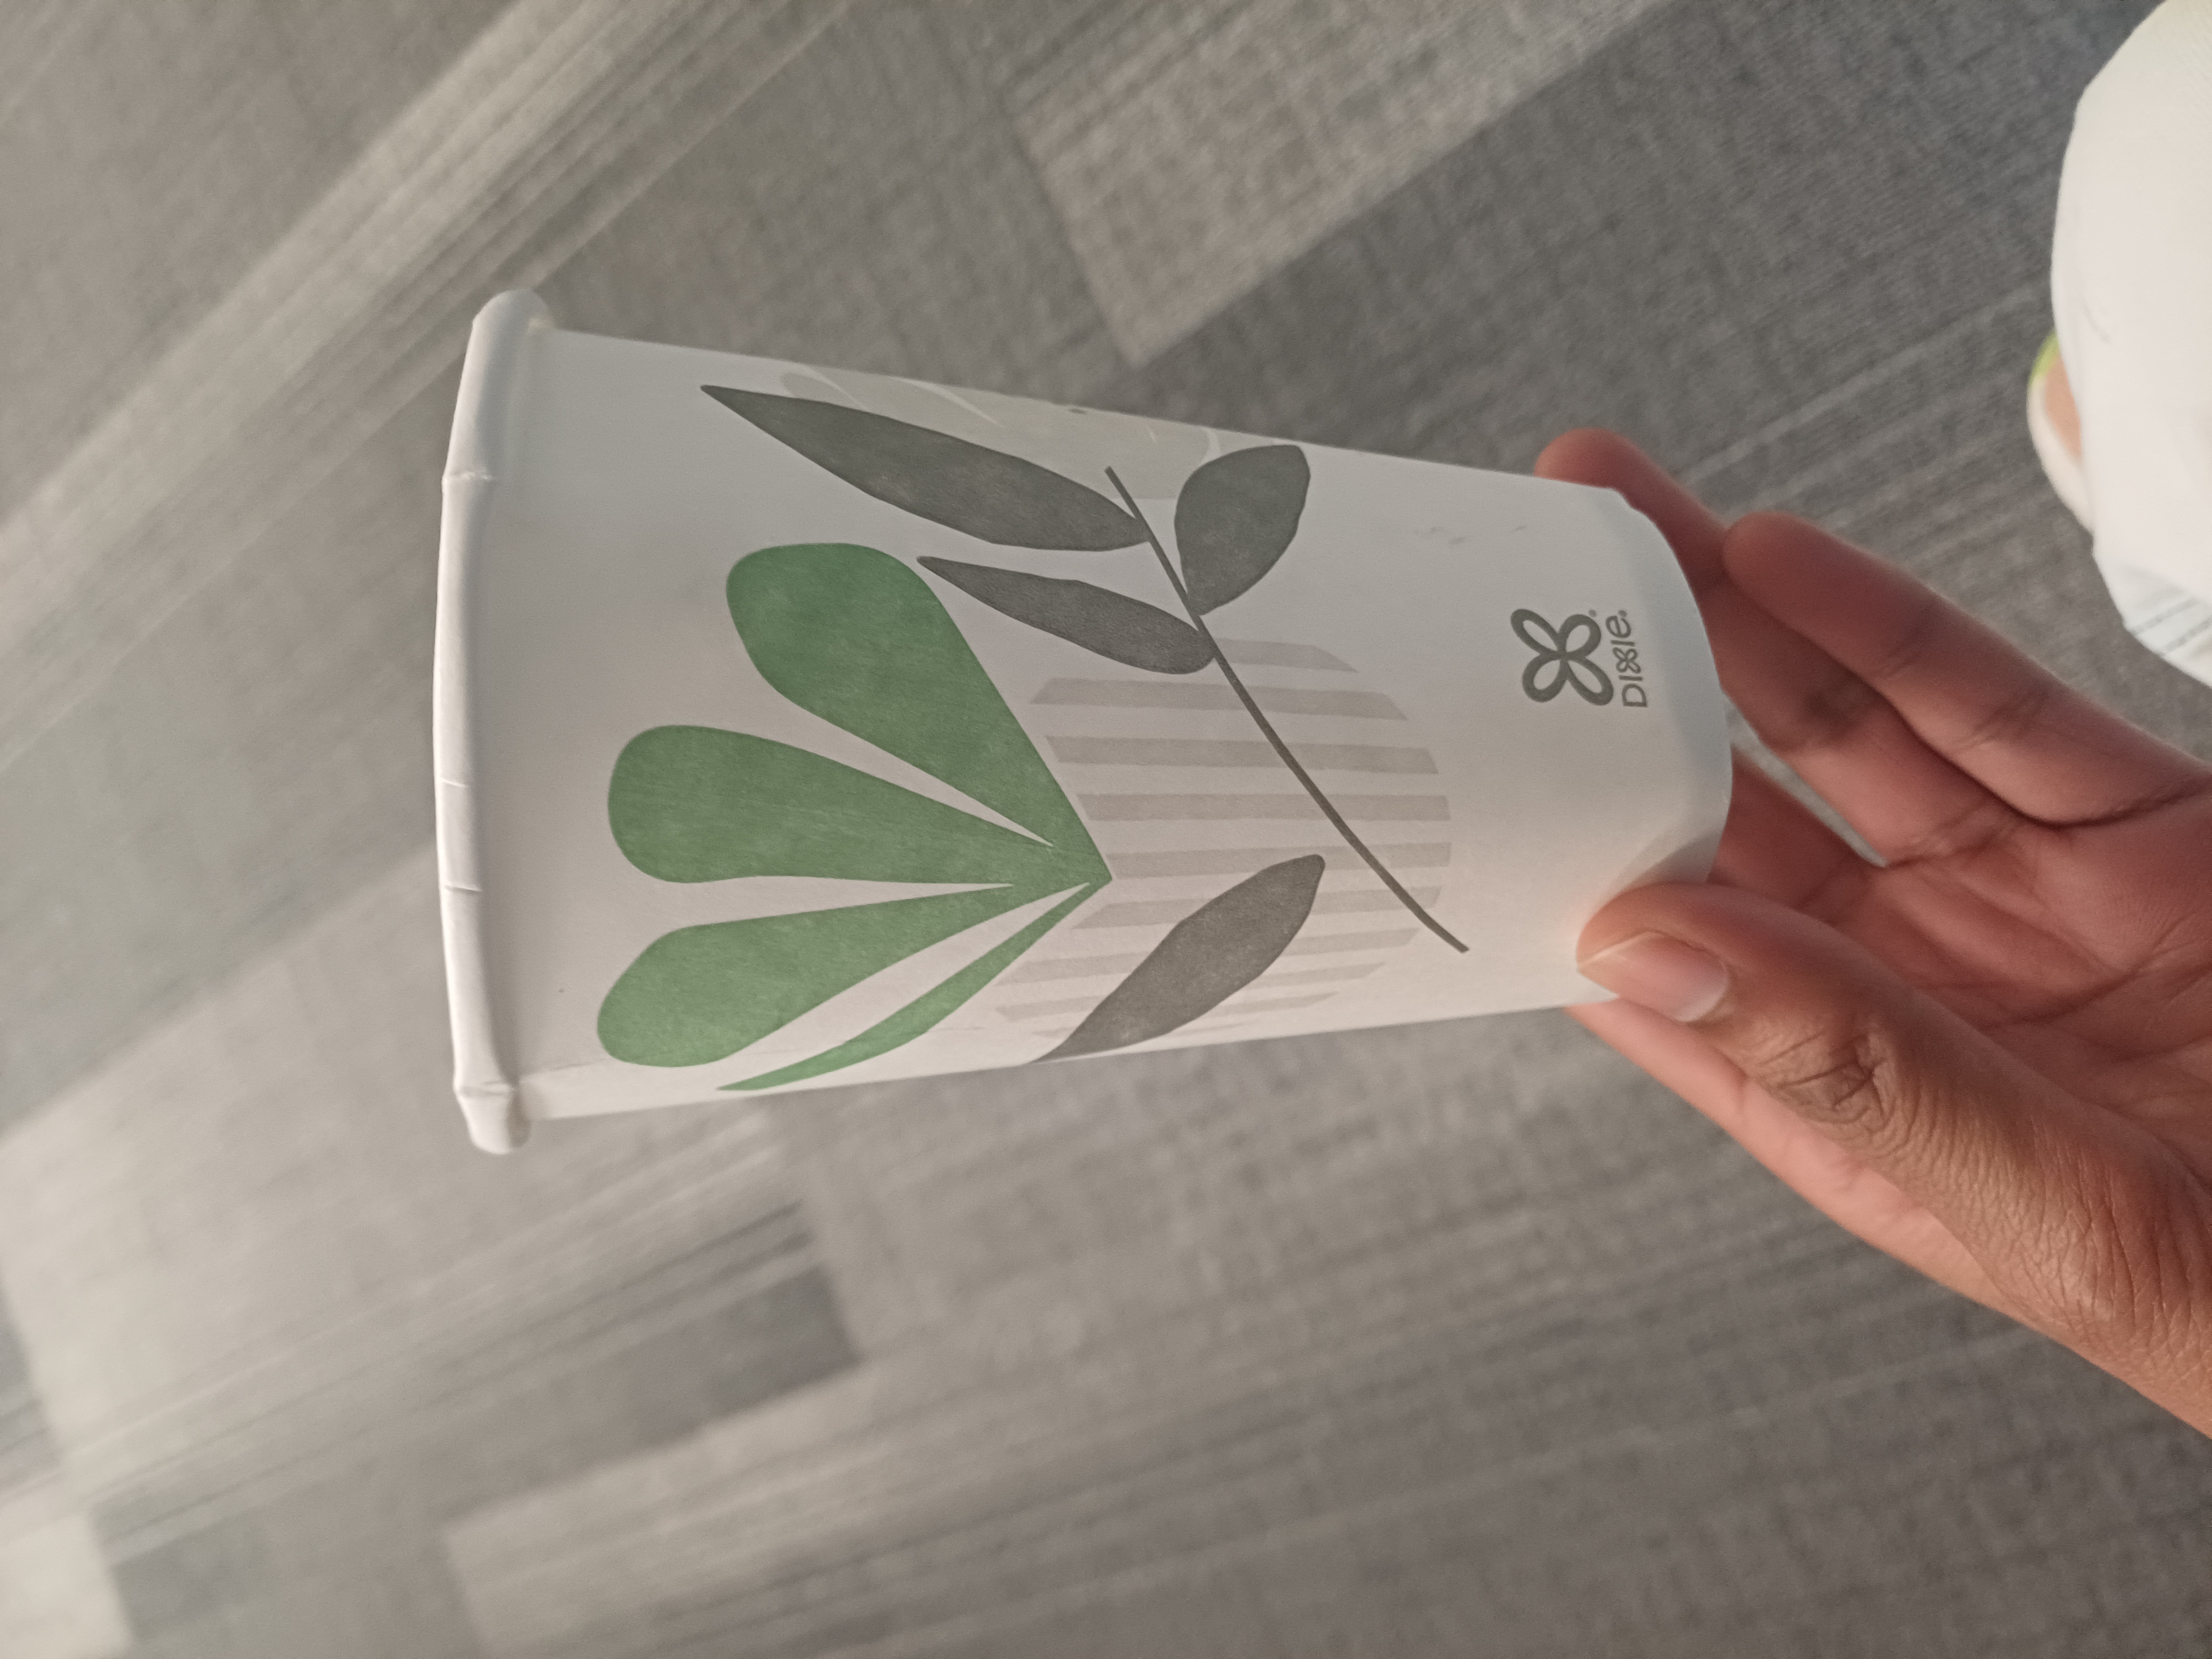
Label: cups